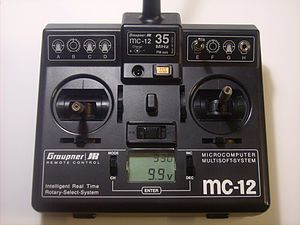
Radiofjernstyring
Et eksempel på et radiofjernstyringssystems fjernstyringssender. Radioantennen kan ikke ses men er i skruet ned i plaststubben foroven. De 2 "joysticks" kan styre op til 4 separate servomekanismer proportionalt.
Radiofjernstyring er anvendelsen af radiosignaler til at fjernstyre et andet apparat. Termen bliver ofte anvendt med reference til radiostyrede modeller fjernstyret af en håndholdt styreenhed; fjernstyringssenderen. Eksempler på radiostyrede modeller er f.eks. modelbiler, modelbåde og modelfly. Også industrielt, militært, og i videnskabelig forskning anvendes fjernstyrede fartøjer; f.eks. til satellitter og rumsonder.